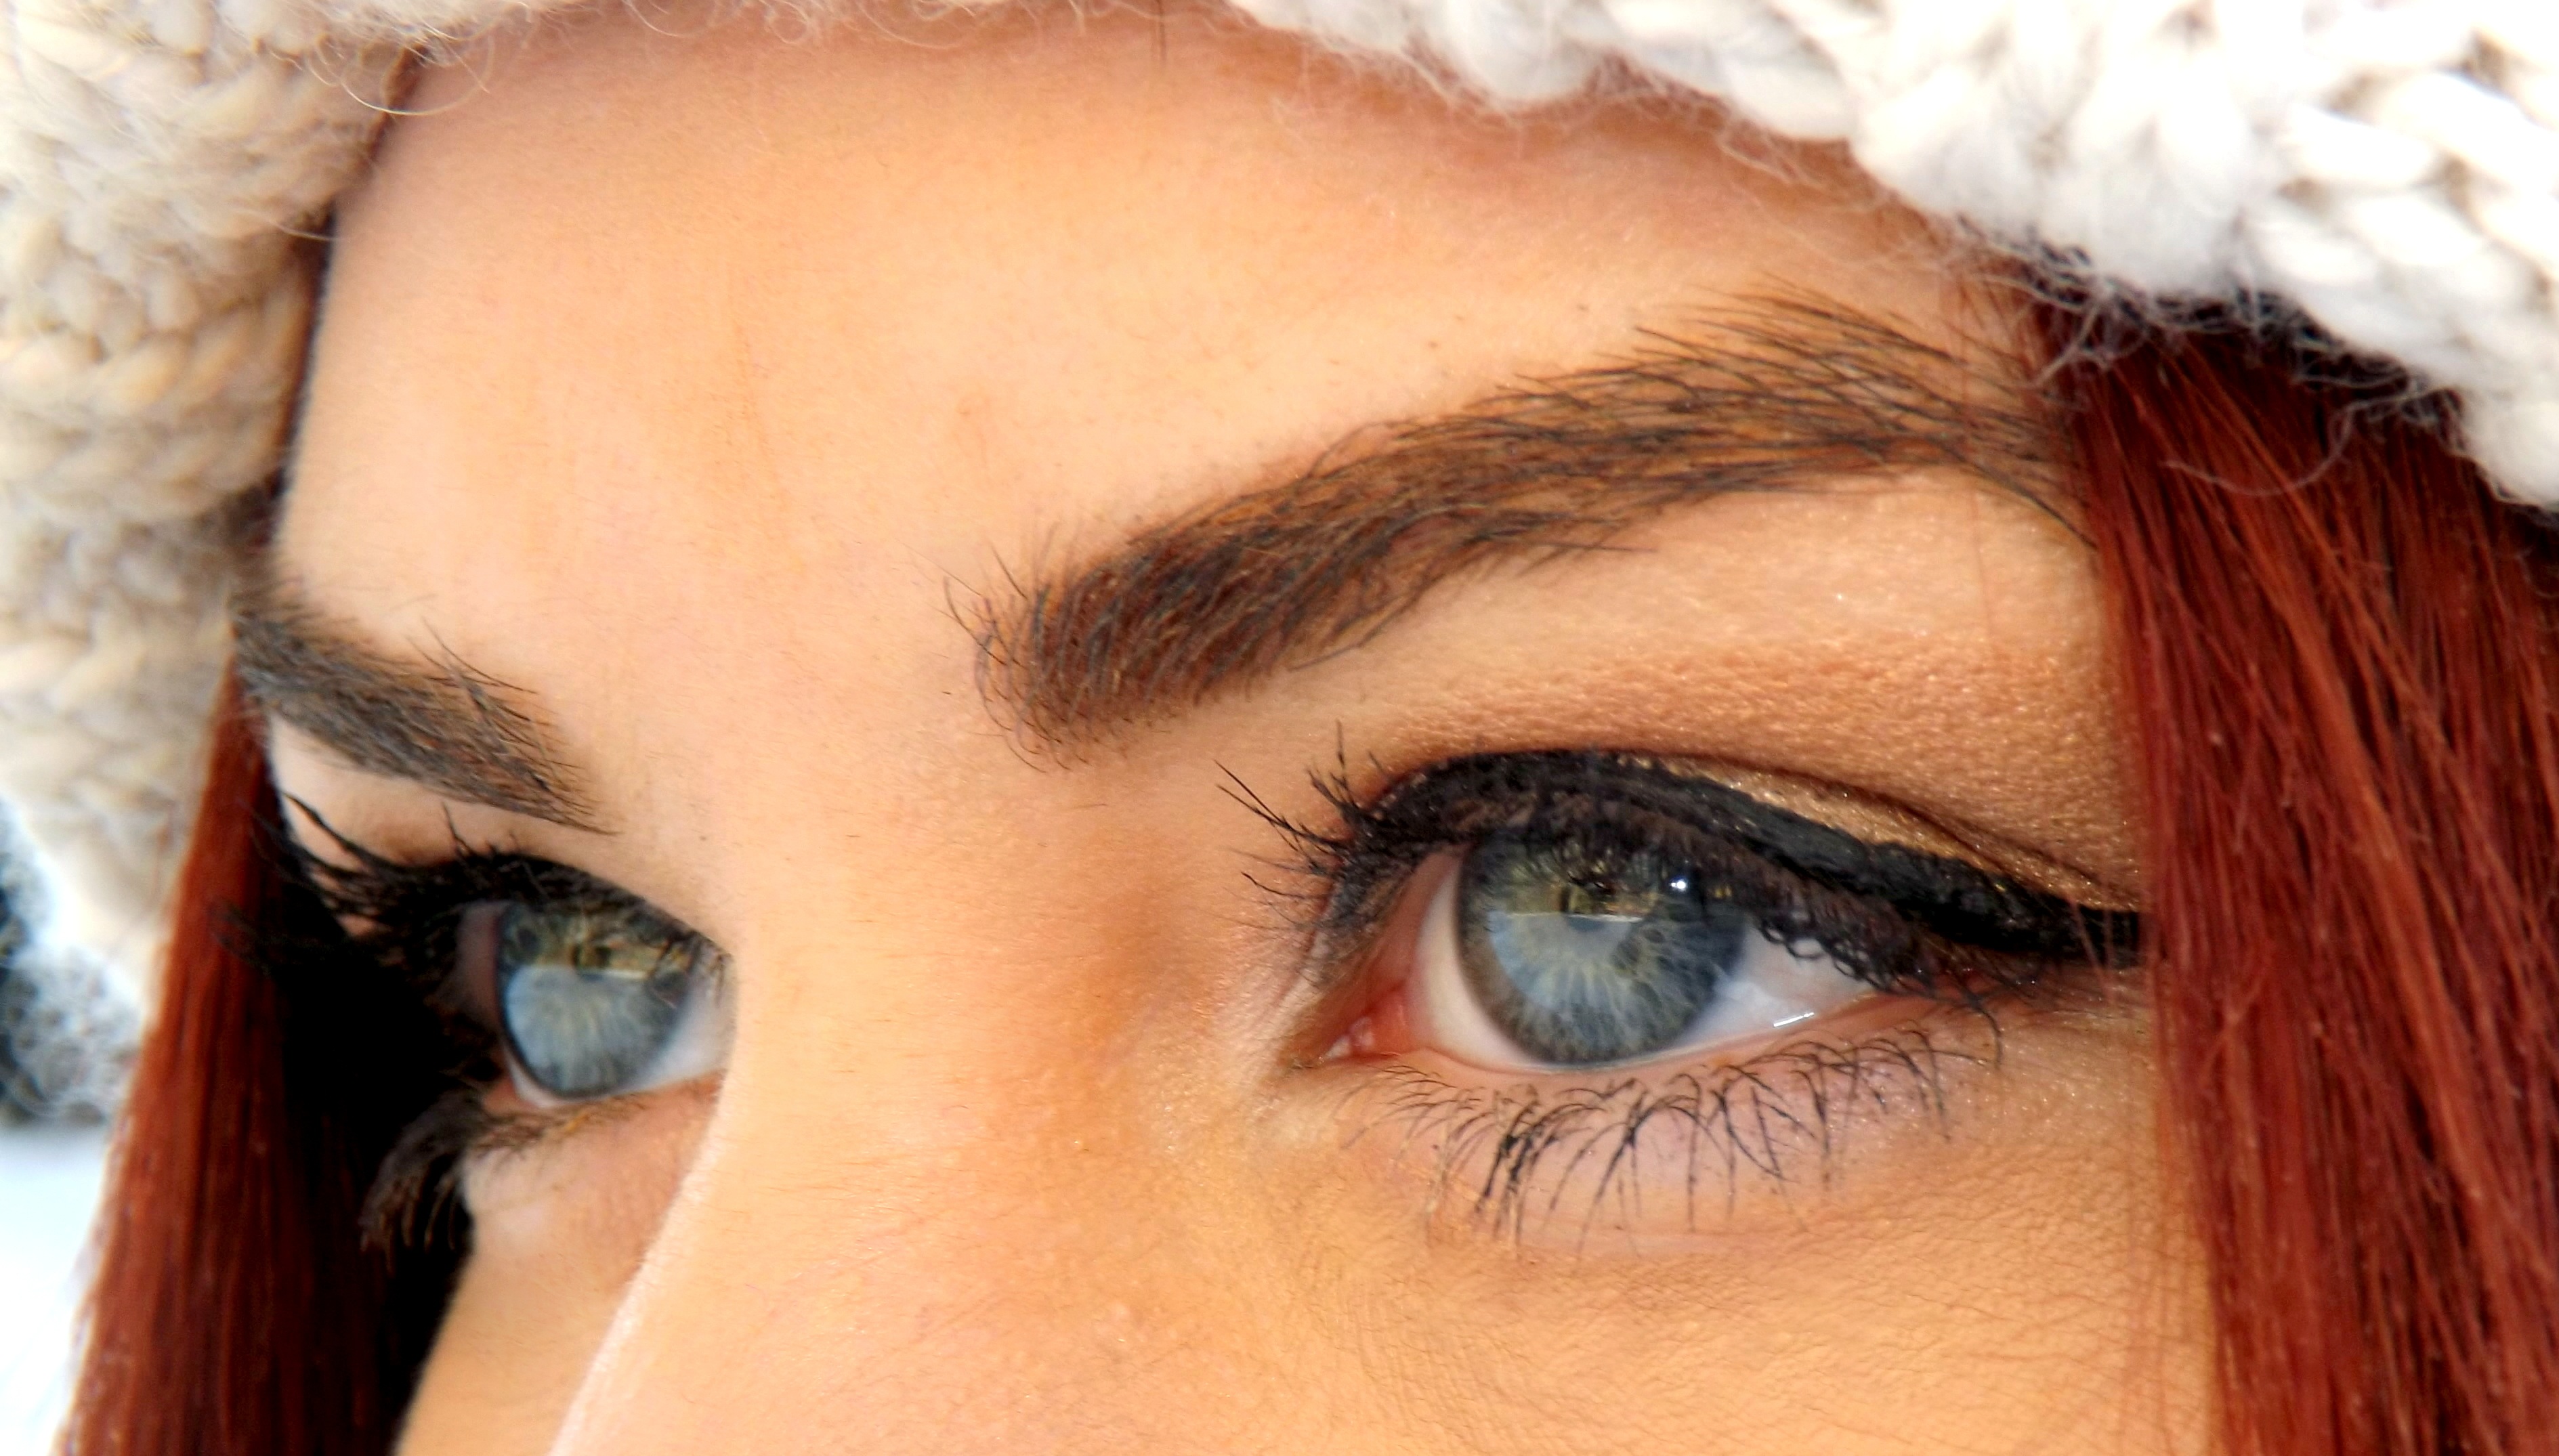
hair, red, color, blue, ear, lip, hairstyle, makeup, eyebrow, eyelash, close up, human body, coloring, face, nose, iris, eye, head, skin, beauty, organ, seductive, blue eyes, forehead, brown hair, gene, vision care, eyelash extensions